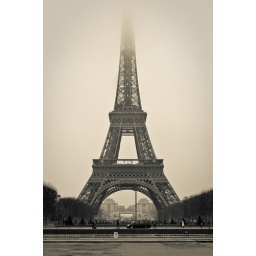
Eiffel tower in clouds